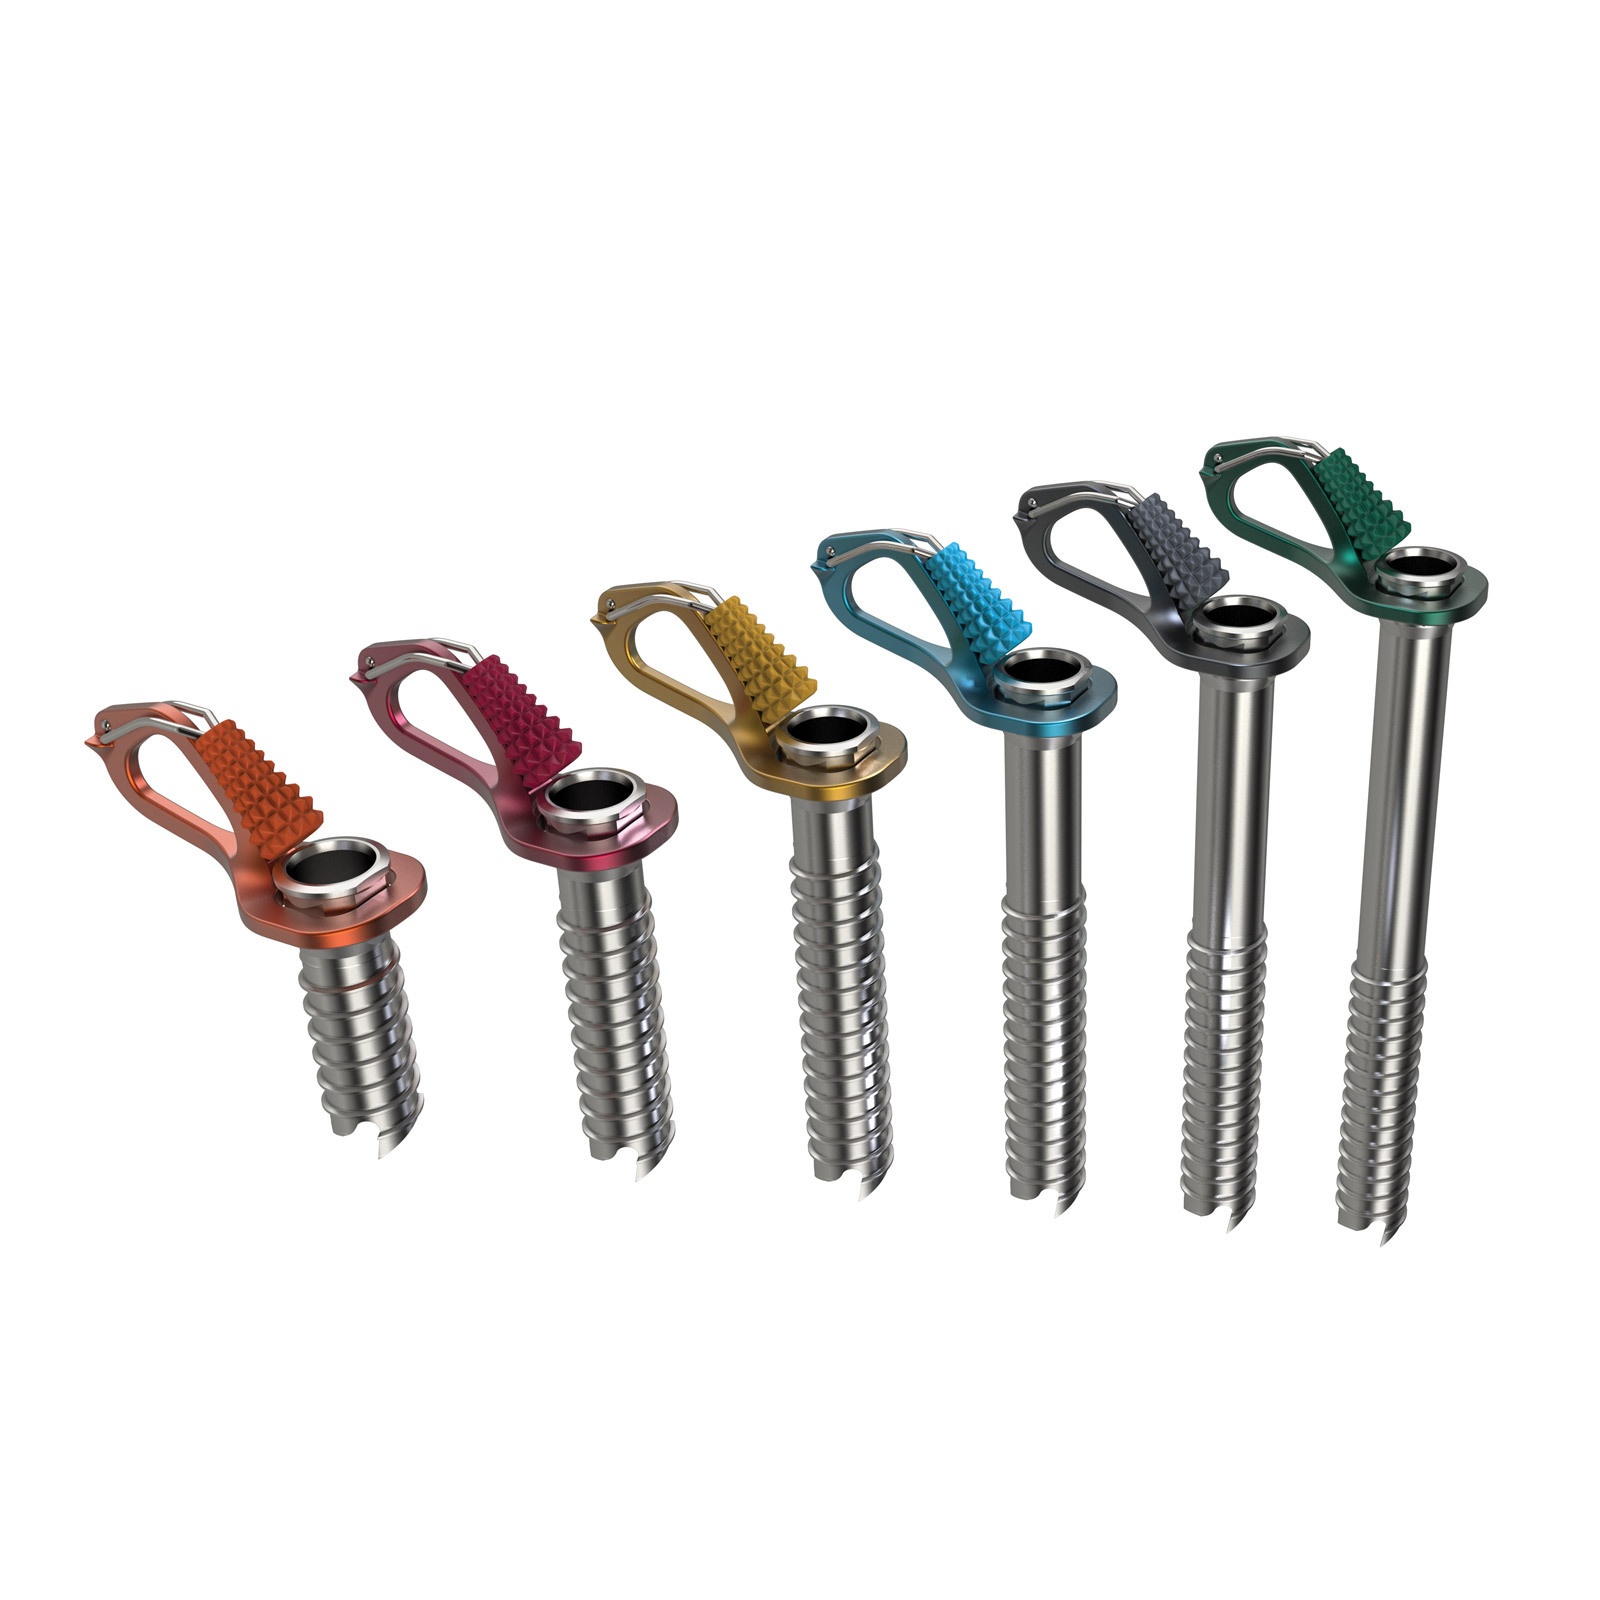
Aero Ice Screw
The lightest weight steel screw on the market with an innovative 3-tooth tip design and largest diameter ideal for ice climbing and technical mountaineering. The Aero is innovative thanks to its 3-tooth tip design which gives the best quick and easy screwing. Its thin wall design reduces the weight considerably, the steel tip and tube maintain high durability of the threads. Its largest diameter body allows to use previously existing holes when there is no other option. Colors-coding easily indicates the length of the screw. Its features and design make it the ideal ice screw for the most technical routes where performance, durability and lightness are key. PPE: return not allowed
Brand: Blue Ice
Category: Sporting Goods > Outdoor Recreation > Climbing > Ice Screws